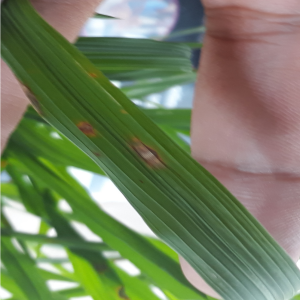
Disease: Blast